365th Intelligence, Surveillance, and Reconnaissance Group

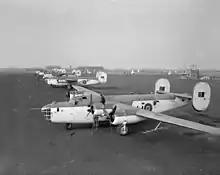
RAF Liberators equipped with ASV radar

The unit was first organized as the 1st Sea-Search Attack Group (Medium) at Langley Field, Virginia six months after the United States entered World War II on 17 June 1942 and assigned directly to Headquarters, Army Air Forces. Its mission was to test equipment and develop techniques and tactics for aerial use against submarines and surface vessels. In addition to its test mission, the group also flew antisubmarine patrols. The group was initially assigned a single squadron, the 2d Sea-Search Attack Squadron (Medium).